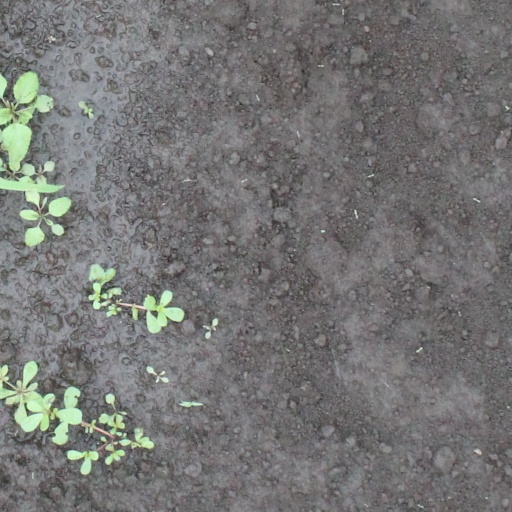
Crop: soybean